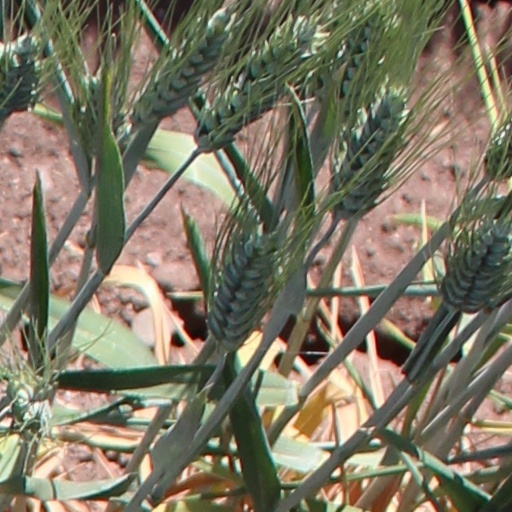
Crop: wheat